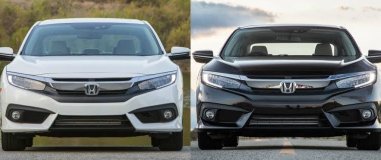
Adjective: blacker
Antonym: whiter